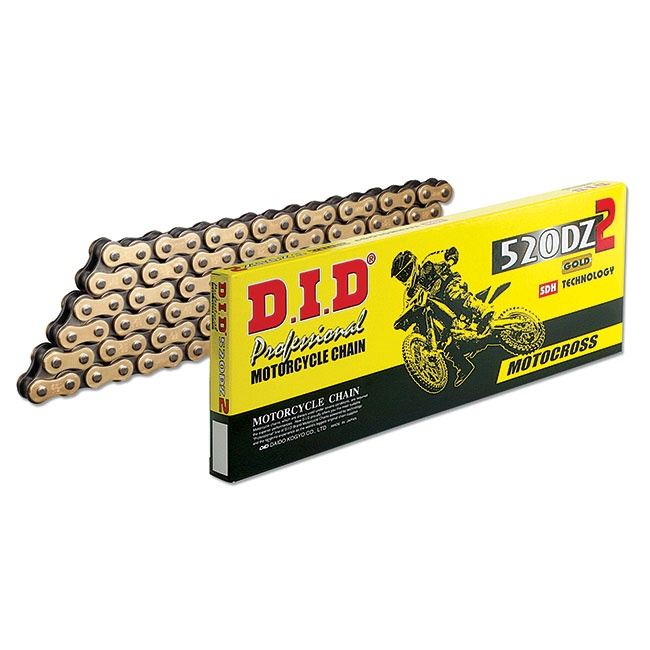
520DZ2 x 110RB G&B solid bush chain w/ RJ clip link DID (520DZ110G)
Fitment Category Driveline > Chain > Economy Chain Part Number 520DZ110G Description 520DZ2 x 110RB G&B solid bush chain w/ RJ clip link DID
Brand: D.I.D Chain
Category: Vehicles & Parts